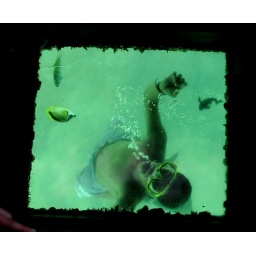
Some dude who can hold his breath for a long time feeding fish under our glass bottom boat.